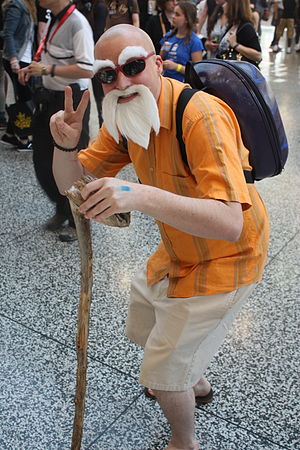
Kame-Sennin
Fan udklædt som Kame-Sennin
"Muten Roshi Kame-Sennin eller Skildpaddernes Herre er en fiktiv figur, der optræder i Dragon Ball-serien. Han er kendt som en gammel gris og en kampsportsmester. Det var ham der opfandt ""Kamehameha"", der betyder Skilpaddestødet. Han trænede Kuririn, Son Gokū og Yamchu da de var unge.